Ellora Caves

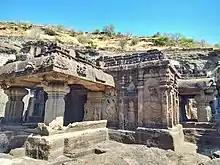
Chhota Kailasha

The Hindu temple housed in Cave 15 has an open court with a free-standing monolithic "mandapa" at the middle and a two-storeyed excavated temple at the rear. Large sculptural panels between the wall columns on the upper floor illustrate a wide range of themes, including the ten avatars of Vishnu. An inscription of Dantidurga, critical to establishing the age of the temple, is on the back wall of the front "mandapa". According to Coomaraswamy, the finest relief of this cave is the one depicting the death of Hiranyakashipu, where Vishnu in man-lion (Narasimha) form, emerges from a pillar to lay a fatal hand upon his shoulder. It is a Rastrakoot dynasty sculpture. Other reliefs in Cave 15 include the Gangadhara, marriage of Shiva and Parvati, Tripurantika of Shakti tradition, Markendeya, Garuda, aspects of life, Nandi in mandapa, dancing Shiva, Andhakasura, Govardhanadhari and Gajendravarada. The panels are arranged in dyads, which states Carmel Berkson, reinforce each other by displaying "cooperative but also antagonistic energy" with a mutuality of power transference.